Camino Nuevo Charter Academy

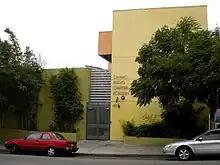
Camino Nuevo Charter Academy Burlington Early Childhood Education Center

Camino Nuevo - Dalzell Lance High School: The school, which opened in 2004, is located at the corners of West Temple Street and Silverlake Boulevard in Los Angeles. The school serves students from a variety of local areas, including Koreatown, Rampart, Westlake, Downtown, Pico-Union, Silverlake, and Echo Park. Some students also travel from suburban cities like Canoga Park or Van Nuys; also from places like Highland Park and Lincoln Heights. In association with the Teach for America program, Camino Nuevo hires teachers training to earn their credentials in order to further the initiative to aid underserved communities.